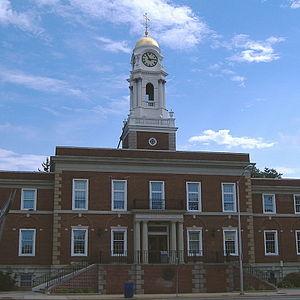
Hempstead est l'une des trois villes du comté de Nassau dans l'État de New York, aux États-Unis, occupant la partie sud-ouest du comté. Hempstead est limitrophe de la ville de New York à l'ouest. Il y a au total vingt-deux villages incorporés entièrement ou partiellement dans la ville.